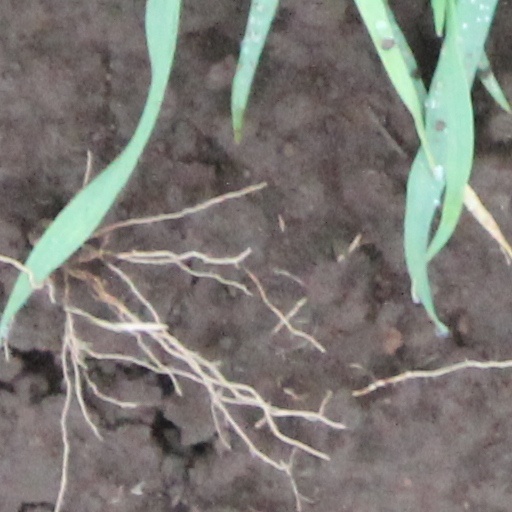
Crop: wheat